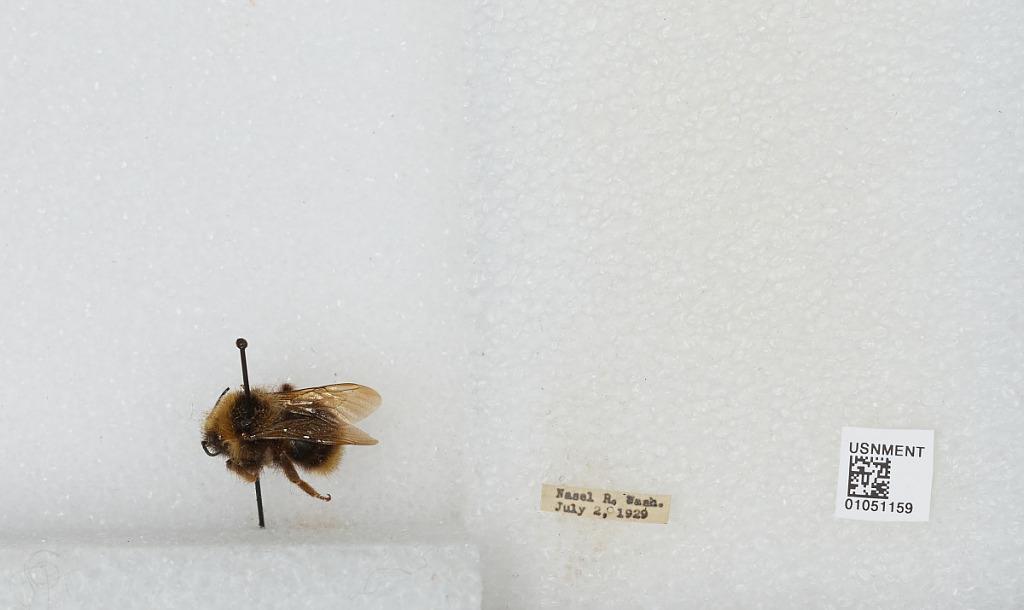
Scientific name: Bombus sp.
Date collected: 1929-7-2
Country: United States
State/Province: Washington
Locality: Naselle River
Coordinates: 46.3658, -123.809